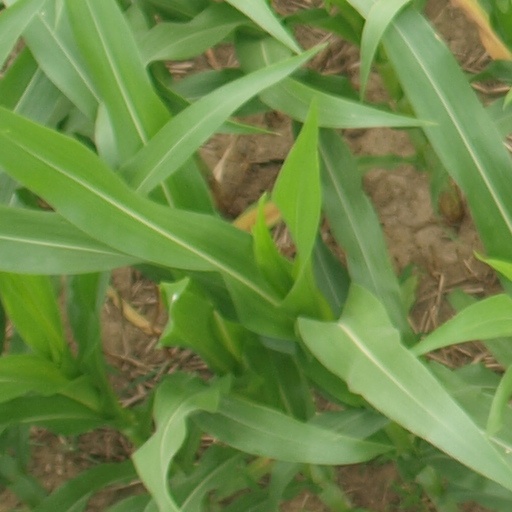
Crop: maize; corn